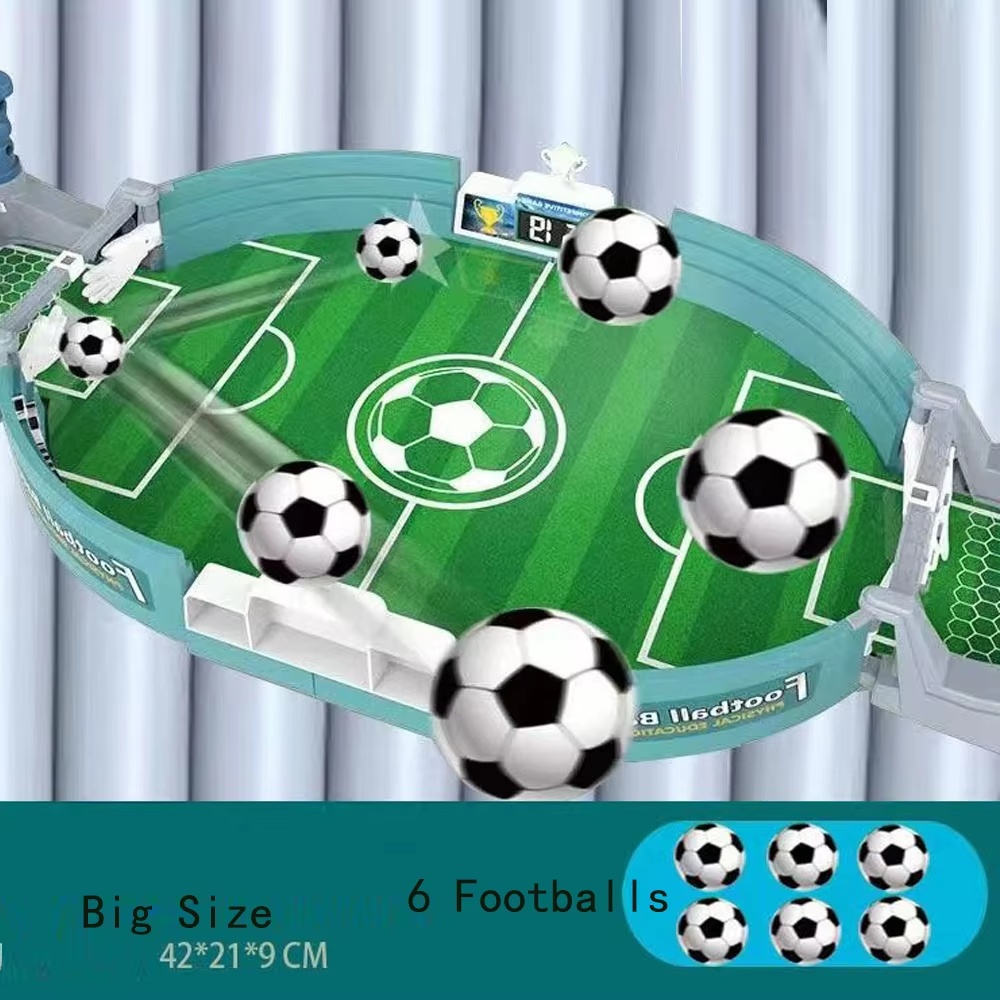
Miyou Desktop Toy Sports Games Football Table with 6 Football Desktop Interactive Soccer Games Toy for Kids Adult Christmas Gift
Selling Points： 【Educational Desktop Toys】 - Desktop football toys help children train hand-eye coordination and hands-on ability, develop logical thinking, and exercise responsiveness, endurance and accuracy. 【ultiple uses】—Tabletop bouncing ball toys are suitable for holiday parties, family gatherings to add fun. It is also an ideal Christmas gift, birthday gift, Halloween gift for kids, teens and adults. 【Easy to install and use】—Our interactive table football game is easy to set up, takes just a few minutes and you can be playing a fun football game in no time. Children can also easily operate it, which is very helpful to improve parent-child relationship. 【Ideal gift】—This beautiful mini football toy can be used by both kids and adults, and everyone in the home, office, or party time. It's an ideal gift for birthdays, children's day, Christmas and more.
Brand: Fitness is The Way
Category: Toys & Games > Toys > Sports Toys